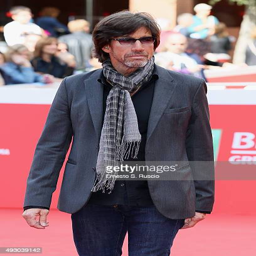
film director attends a red carpet during film festival